Talpiot Tomb

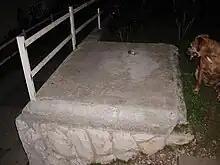
Sealed tomb in Talpiot

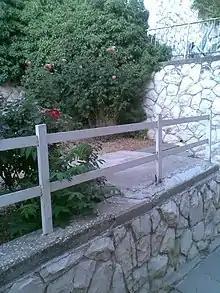
A concrete slab covers the tomb

The Talpiot Tomb (or Talpiyot Tomb) is a rock-cut tomb discovered in 1980 in the East Talpiot neighborhood, five kilometers (three miles) south of the Old City in East Jerusalem. It contained ten ossuaries, six inscribed with epigraphs, including one interpreted as ""Yeshua bar Yehosef"" ("Jeshua, son of Joseph"), though the inscription is partially illegible, and its translation and interpretation is widely disputed. The tomb also yielded various human remains and several carvings.